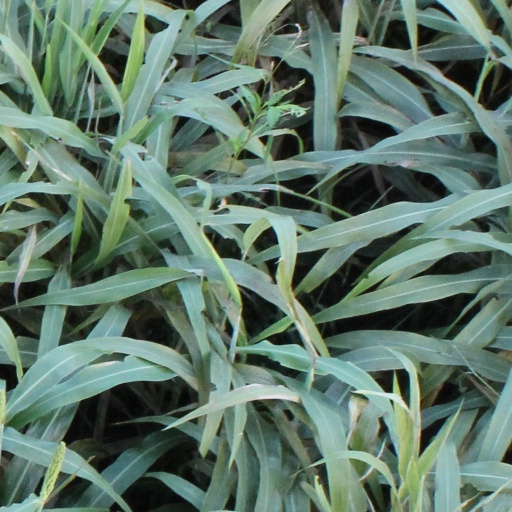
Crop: sorghum